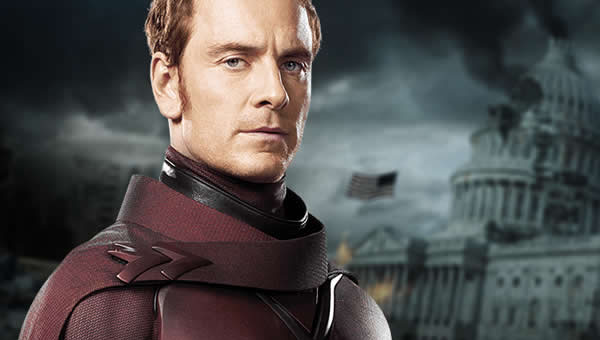
Gender: men